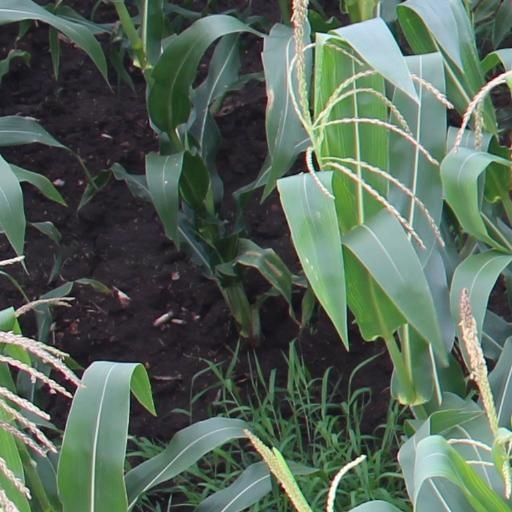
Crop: maize; corn